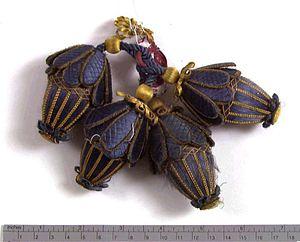
Passementerie, Norsk Folkemuseum Norsk bokmål: Dubber i possementarbeid. Foto Anne Lise Reinsfelt / Norsk Folkemuseum. NF.1915-0649.